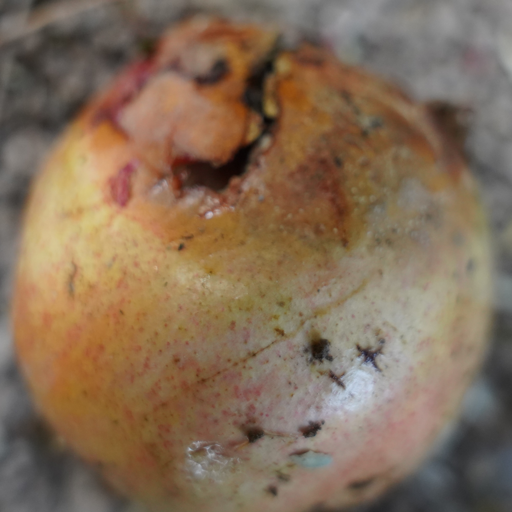
Label: Ectomyelois ceratoniae